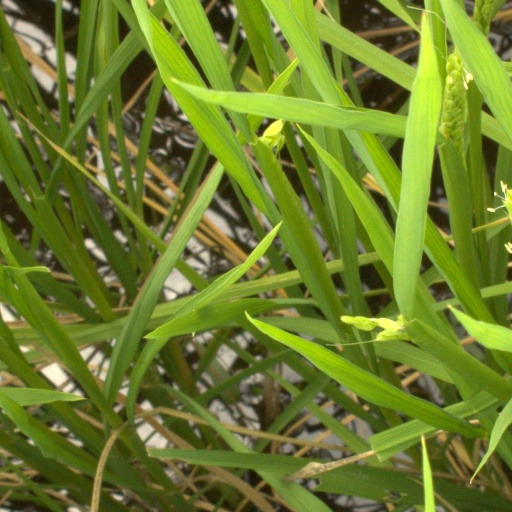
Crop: rice